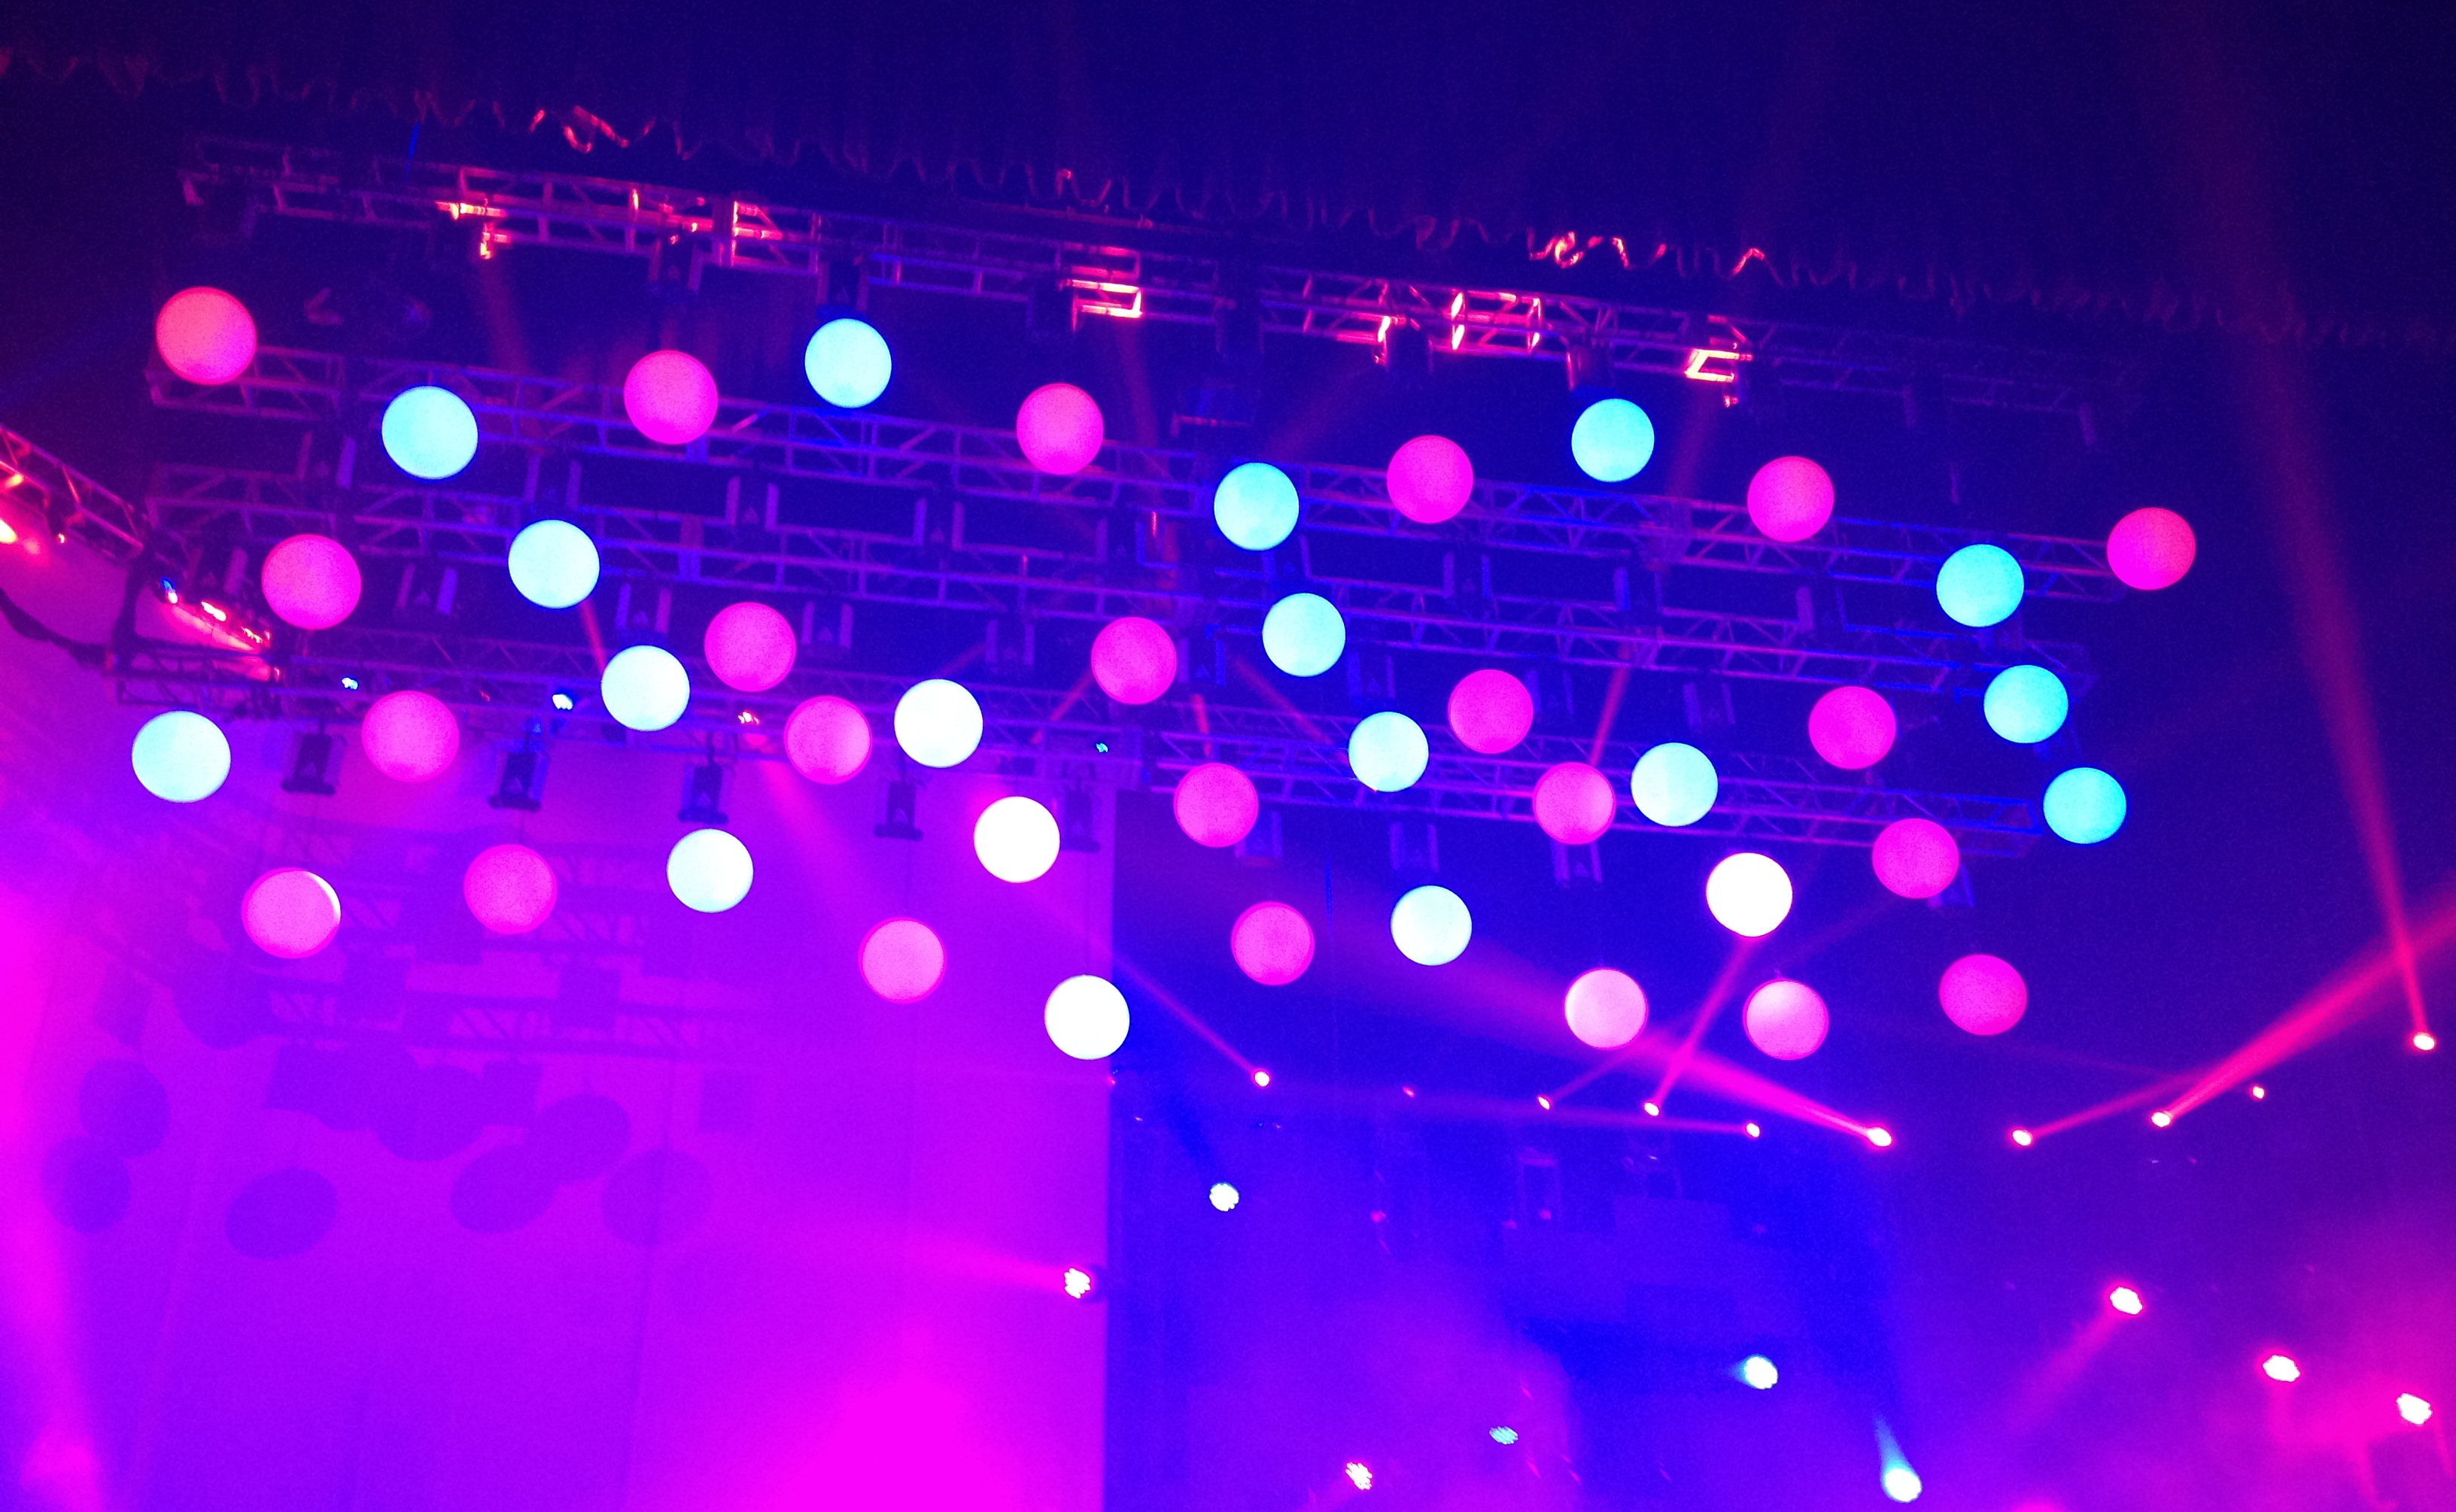
music, light, texture, concert, color, fashion, signage, lights, stage, colors, design, happy, performance, nice, style, shape, attractive, disco, points, glamour, nightclub, fashionable, rock concert